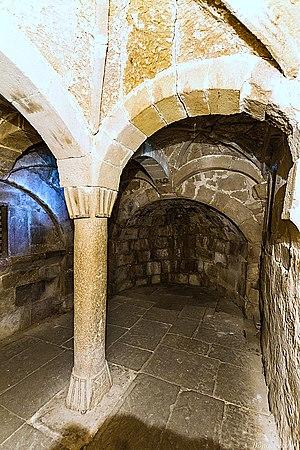
La Pieve di Corsignano ou église Saint-Vital-et-Saint-Modeste est une église romane située sur le territoire de la commune italienne de Pienza, en Toscane.